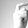
ASL letter: X